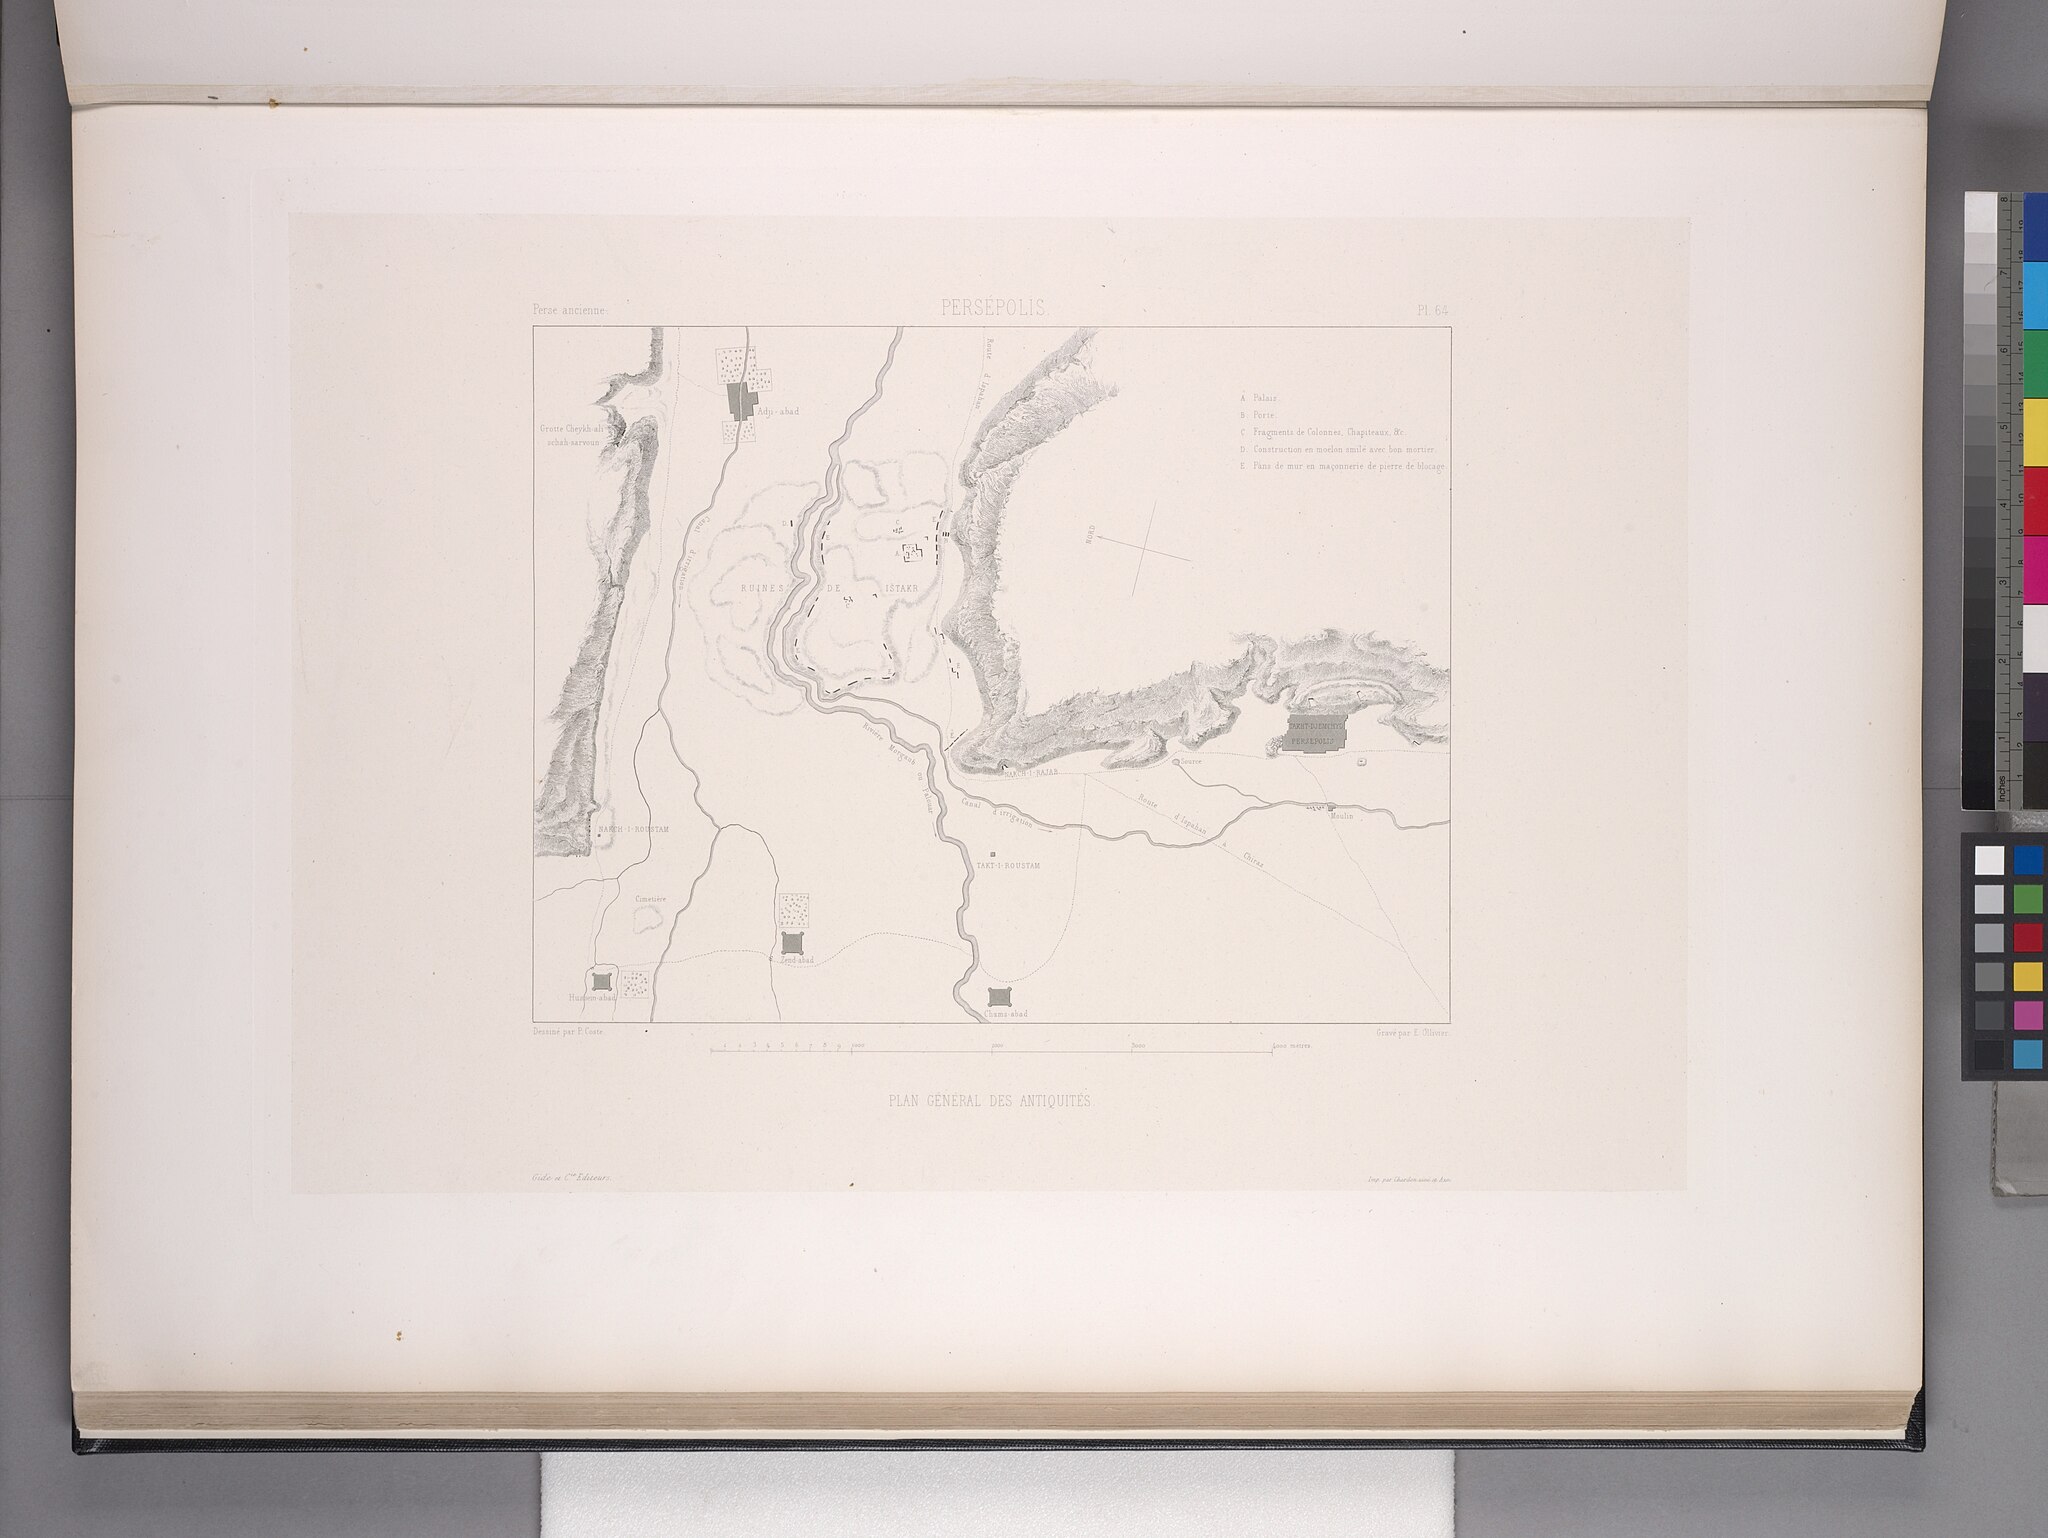
Title: Persépolis. Plan général des antiquités (NYPL b12482496-1542777)
Description: Persépolis. Plan général des antiquités
Date: 1851
Categories: Images uploaded by Fæ, PD-old-100-expired, PD-scan (PD-old-auto-expired), Images from the New York Public Library, CC-PD-Mark, Media needing category review as of 28 October 2016, NYPL General Research Division, Floor plans of Persepolis, Persepolis in the 19th century, Voyage en Perse, Illustrations of Persepolis